Killing of Aiyana Jones

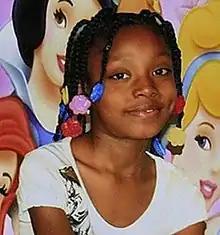
Aiyana Jones in 2009

Aiyana Mo'Nay Stanley-Jones (July 20, 2002 – May 16, 2010) was a seven-year-old African American girl from Detroit's East Side who was shot in the neck and killed by police officer Joseph Weekley during a raid conducted by the Detroit Police Department's Special Response Team. The Team was targeting a suspect in the apartment a floor above Jones' on May 16, 2010. Her death drew national media attention and led U.S. Representative John Conyers to ask U.S. Attorney General Eric Holder for a federal investigation into the incident.